Tyus Jones

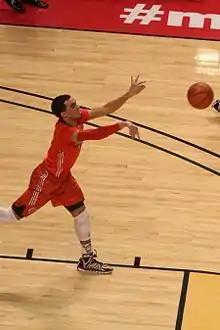
Jones, in a red jersey, lunges forward, tossing the basketball.

Jones won the skills competition at the McDonald's All-American Game on March 31. In the April 2, 2014, McDonald's All-American Game Jones posted 7 points and a game-high 10 assists for the losing east team. 5 of the 7 points came in the final 2 minutes as the east briefly recovered the lead from a 99–95 deficit before losing 105–102. On April 12, he posted a 13-point 6-assist 5-steal effort in an 84–73 Team USA Nike Hoops Summit victory over the world team. On April 18 in the Jordan Brand Classic, he posted the only double-double with 10 points, a game-high 12 assists and 7 rebounds.